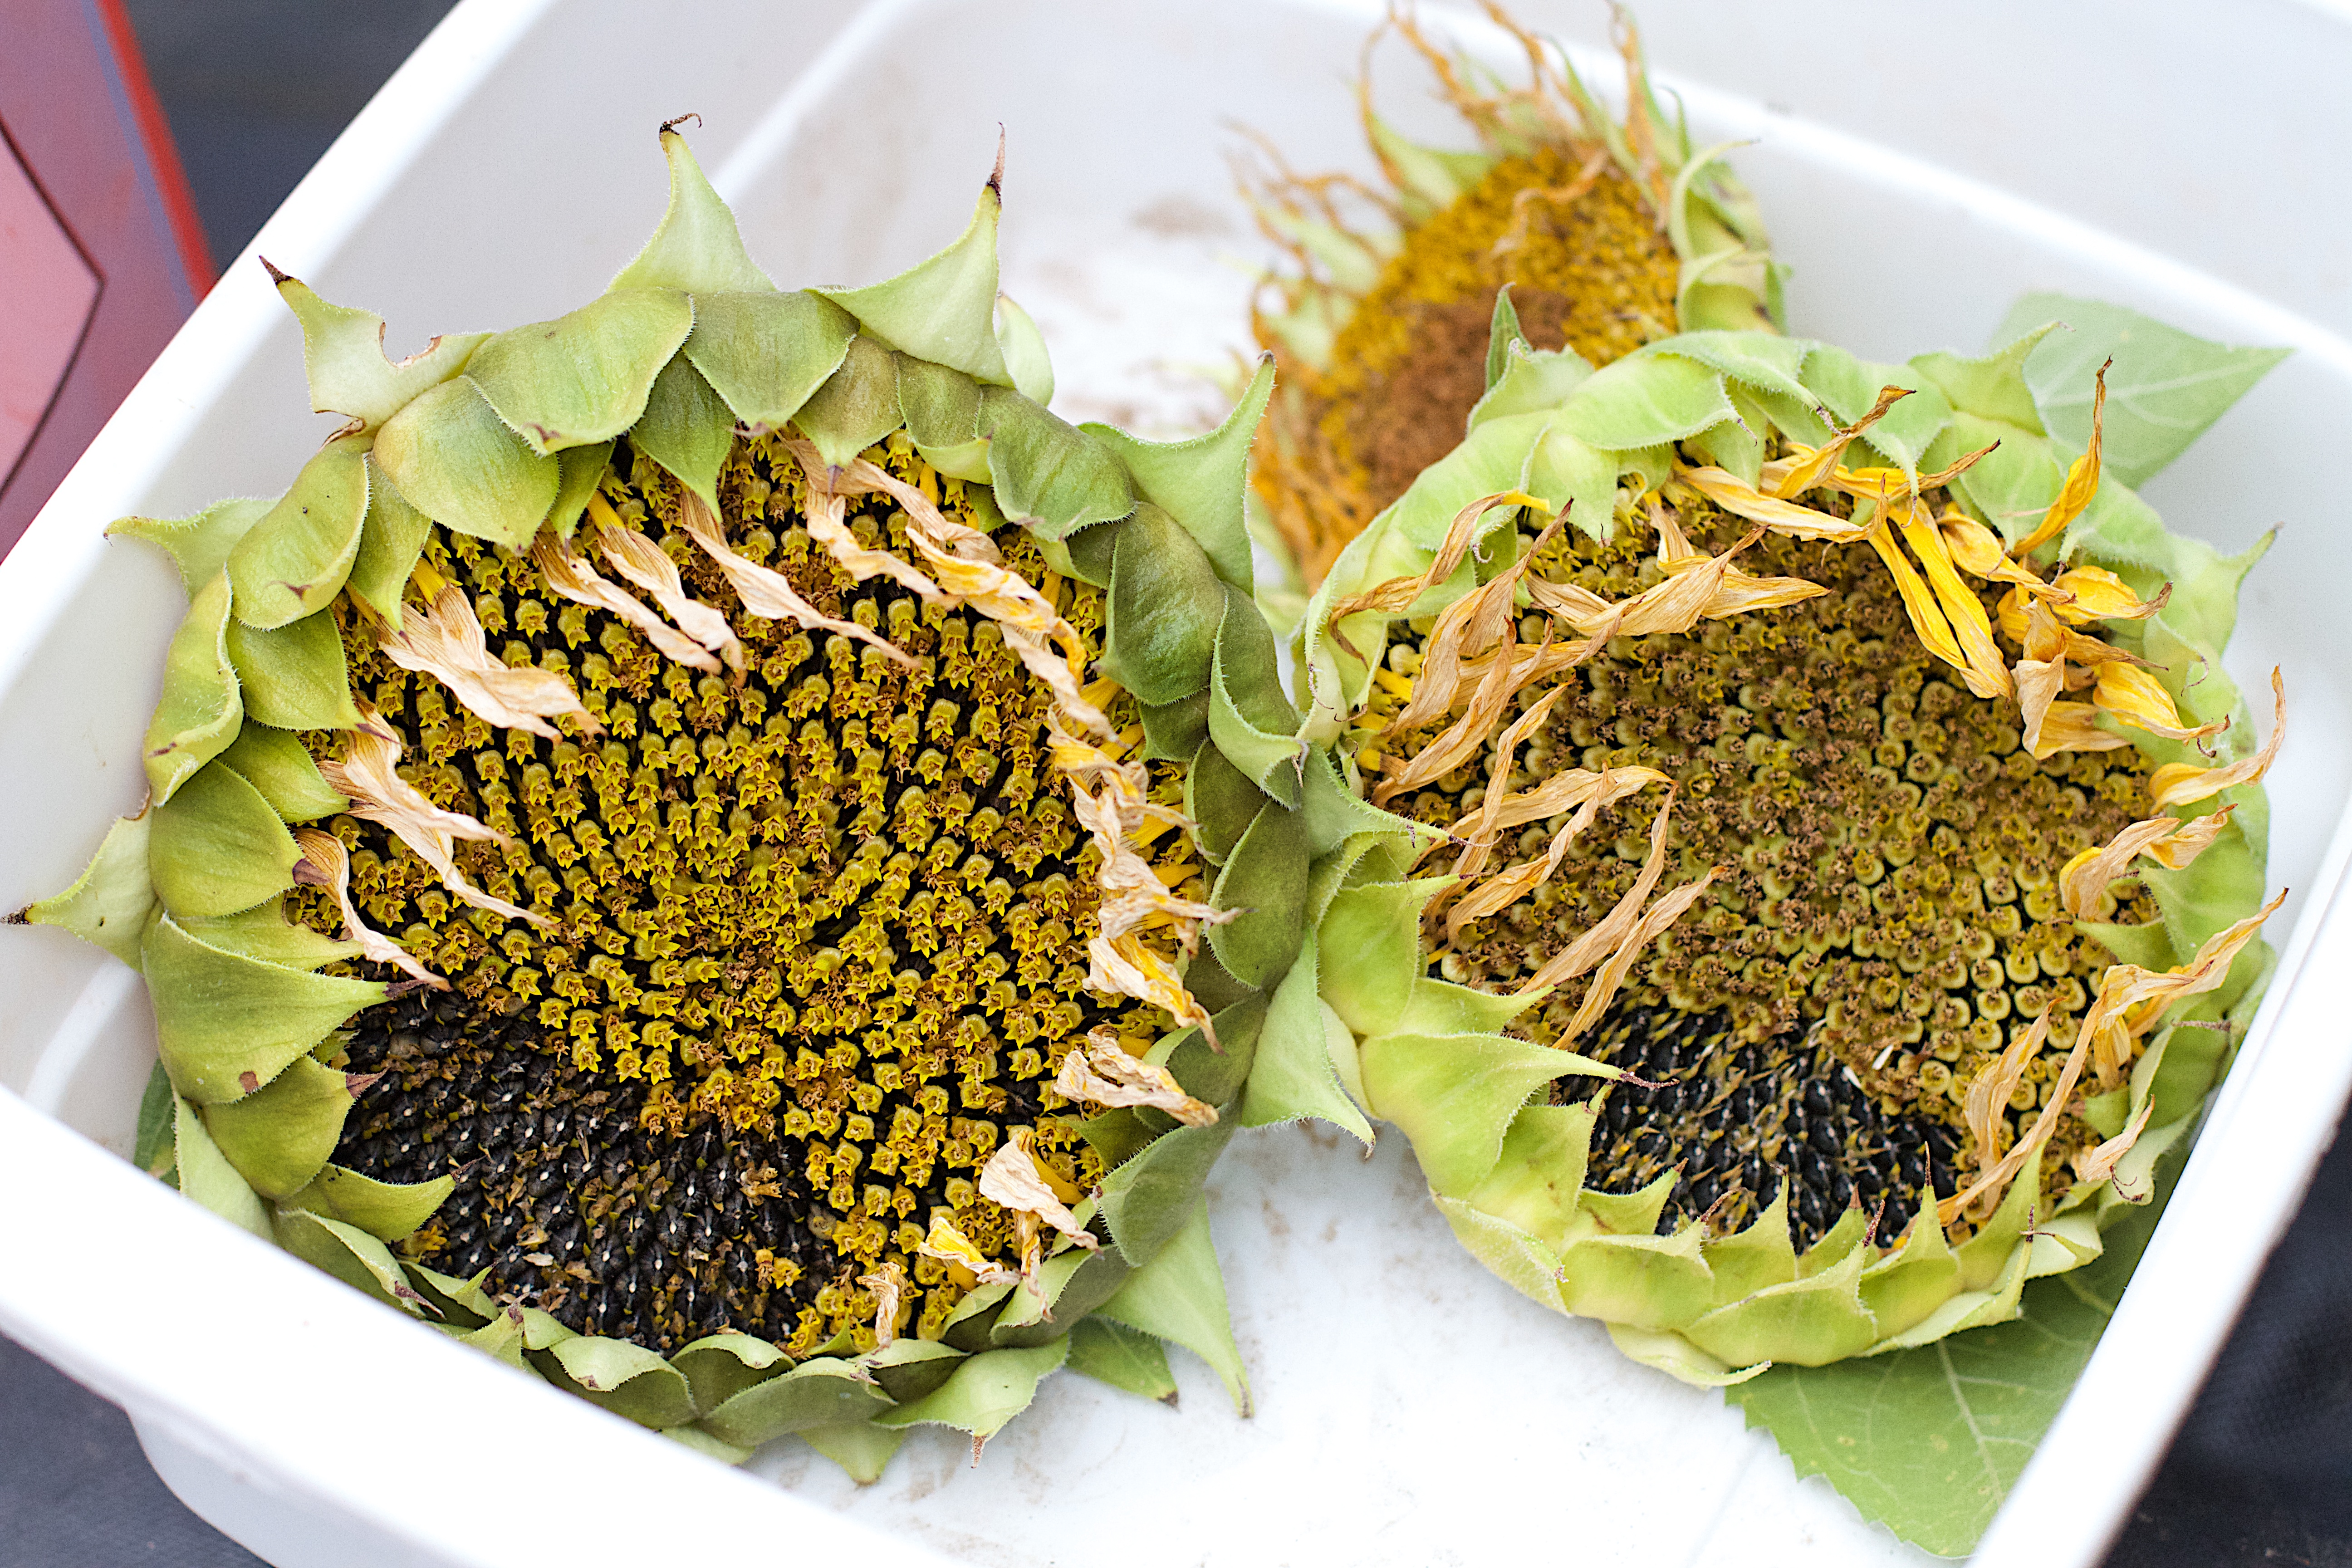
plant, fruit, flower, dish, food, produce, crop, cuisine, sunflower, coconut, seeditforward, vegetarian food, flowering plant, sunflower seed, land plant